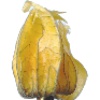
Label: physalis_with_husk